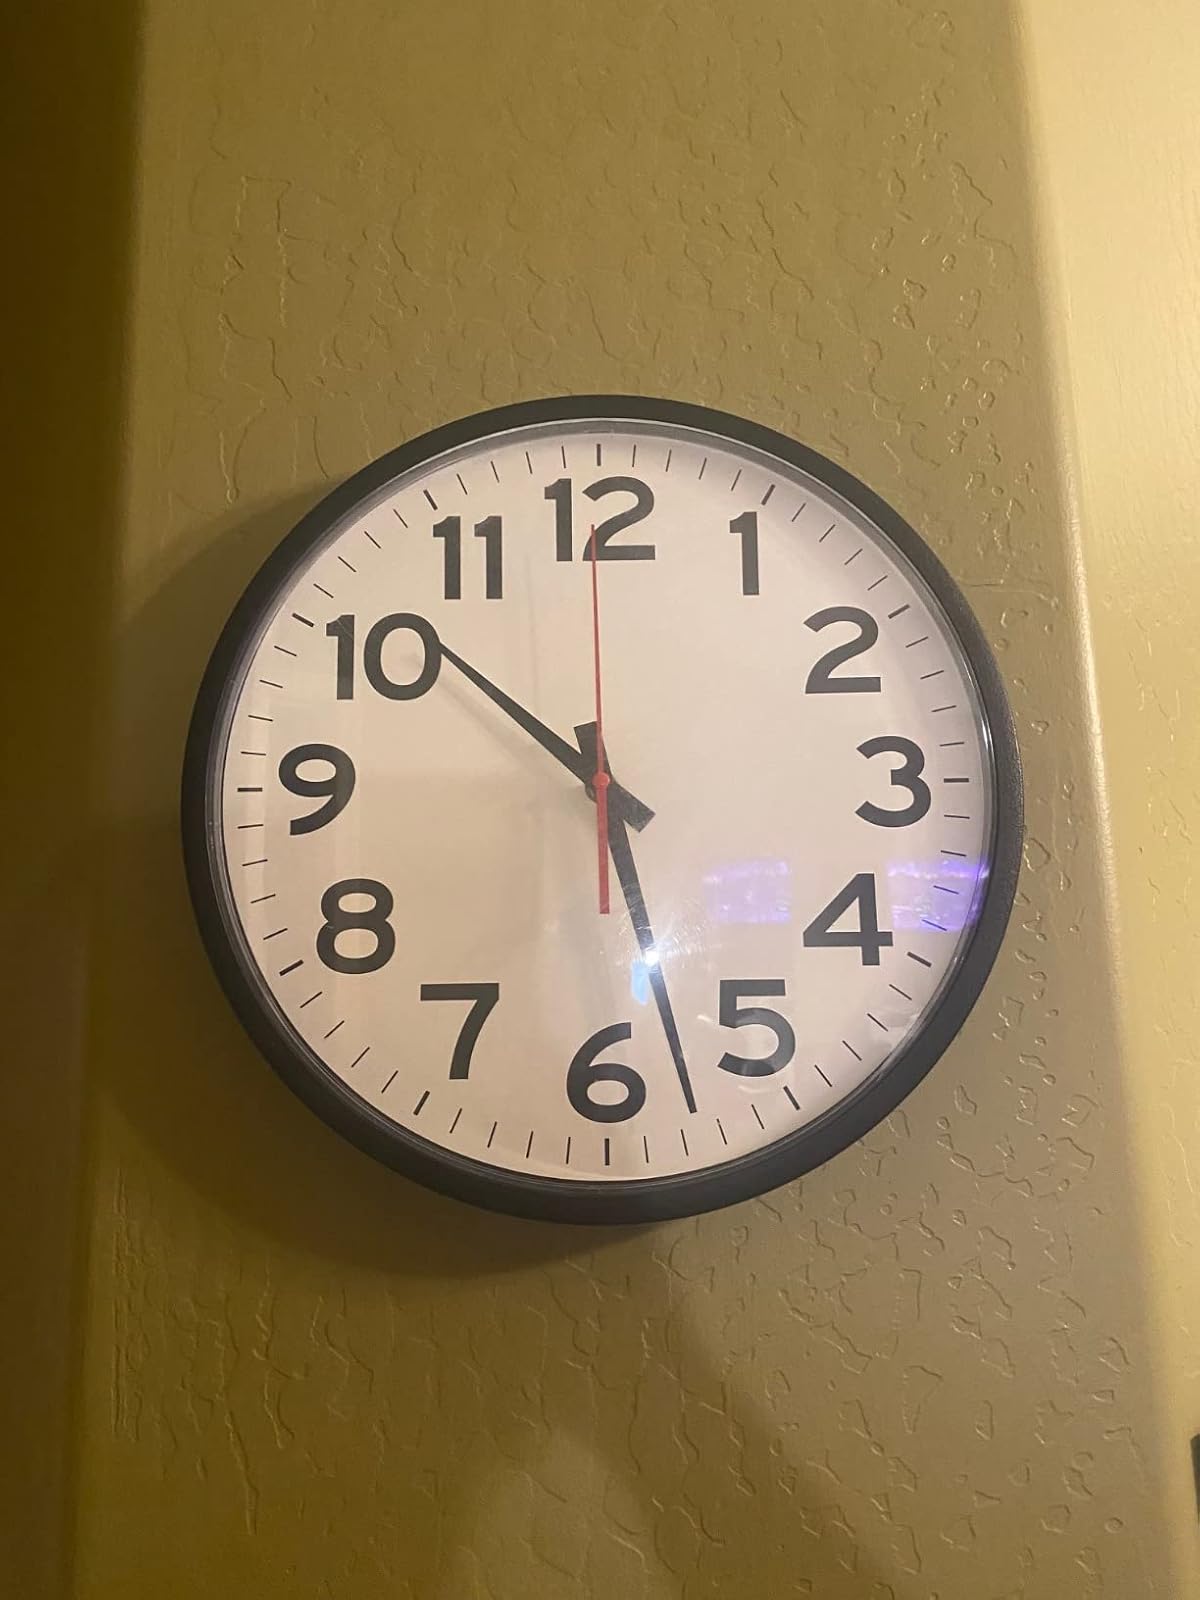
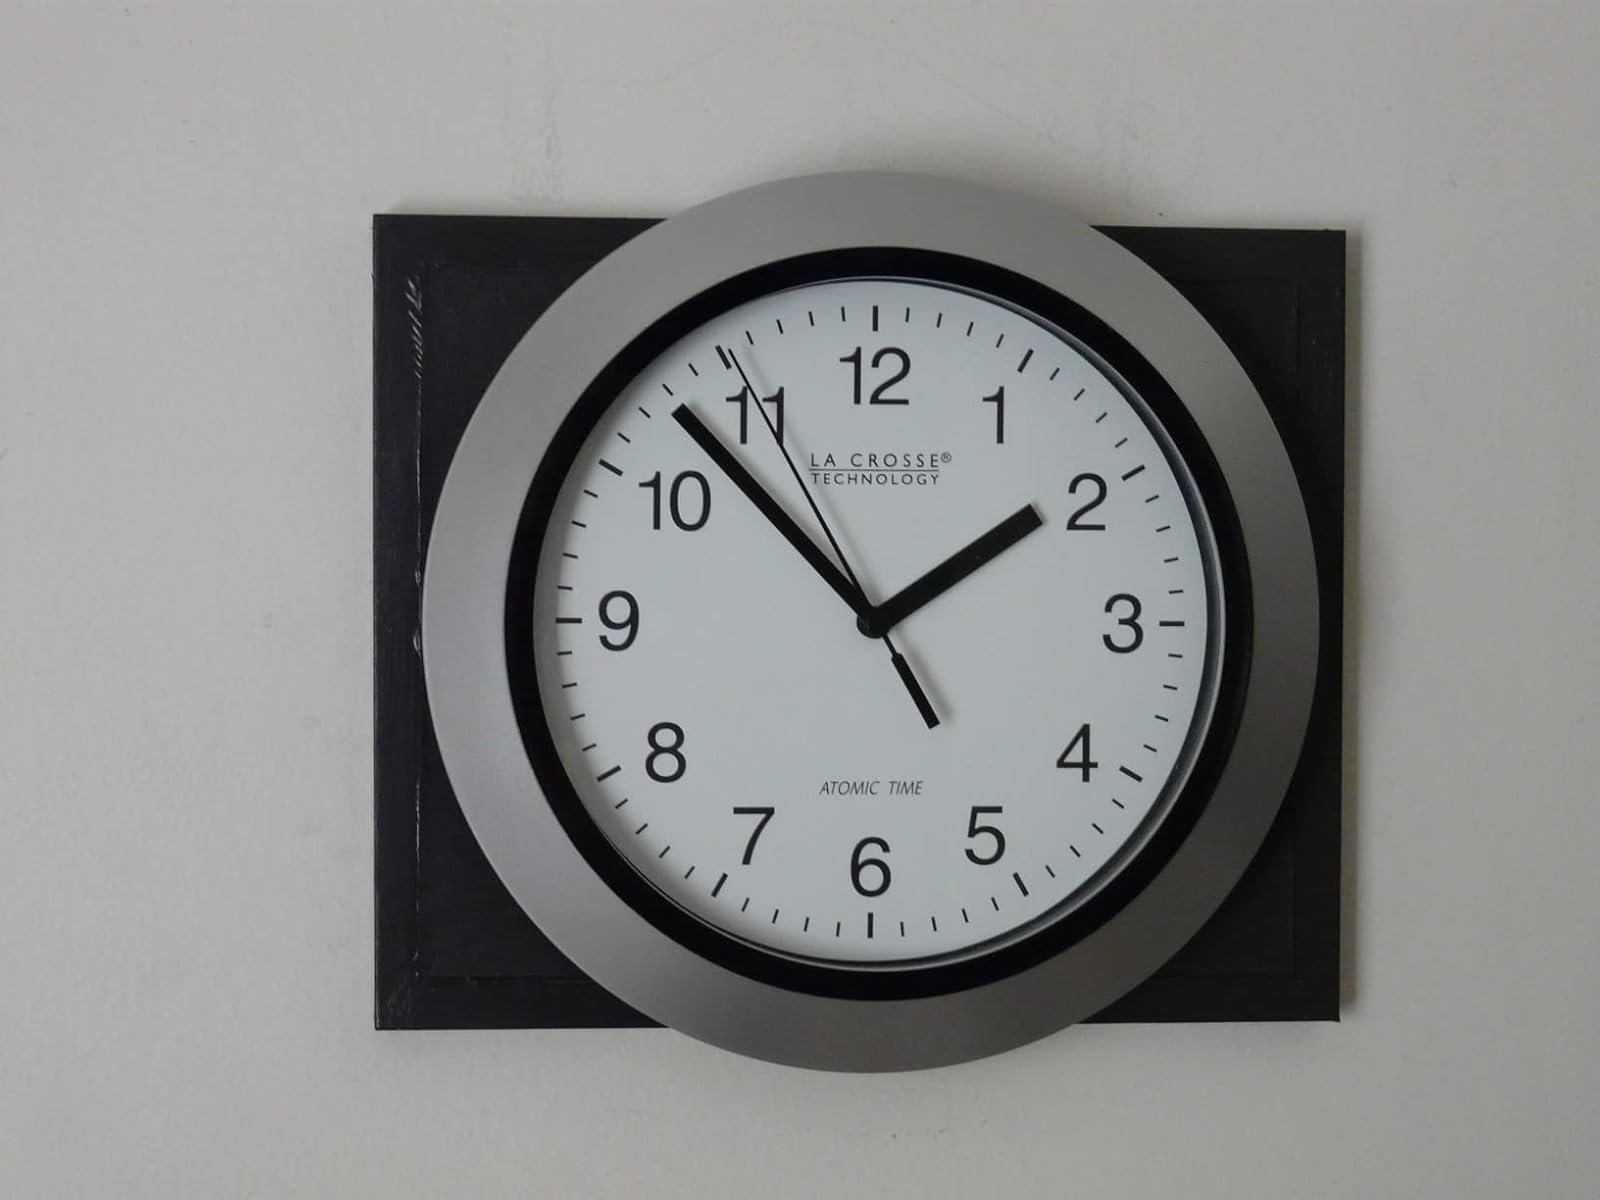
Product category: clock
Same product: no